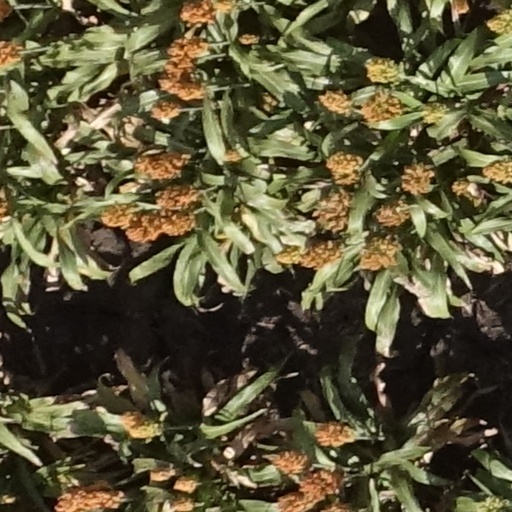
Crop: sorghum